Answer in natural language. How many TVStands are visible in the scene? Choose between the following options: 4, 5, 1, 3 or 0
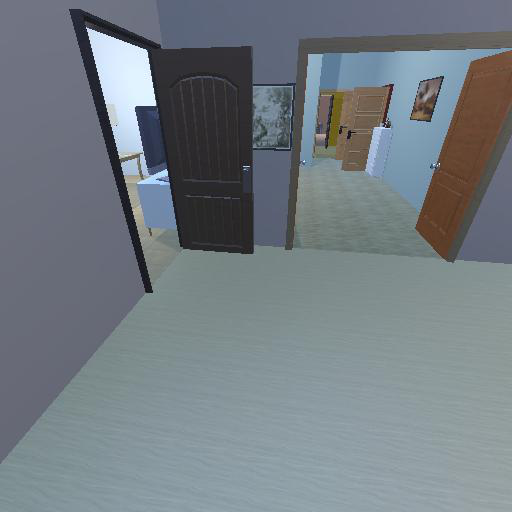
<answer>1</answer>